Malcolm Ross O'Neill

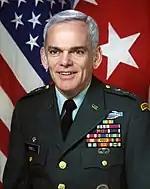
Lt. Gen. O'Neill in 1993

From 1987 to 1989, O'Neill was commanding general of the United States Army Laboratory Command in Adelphi, Maryland. He worked in the Office of the Assistant Secretary of the Army (Research, Development and Acquisition) 1989-90, and was Deputy Director, then Acting Director, of the Strategic Defense Initiative Organization 1990-93. From 1993 to 1996, he was Director of the Ballistic Missile Defense Organization. O'Neill retired from the Army in 1996, having achieved the rank of Lieutenant General.